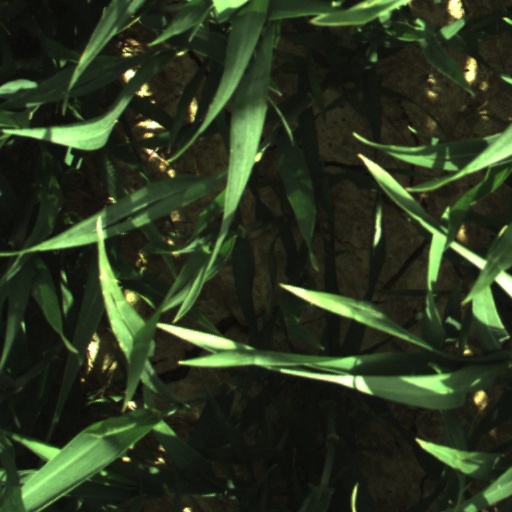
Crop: wheat